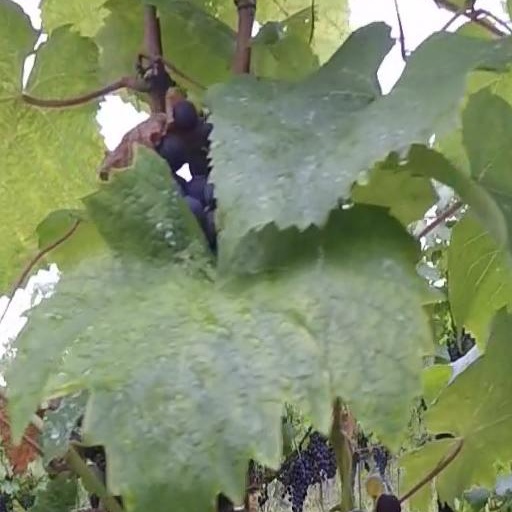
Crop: grape